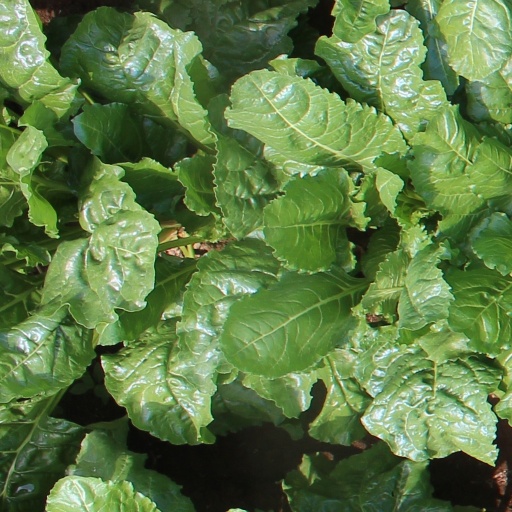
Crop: sugar beet